Excess post-exercise oxygen consumption

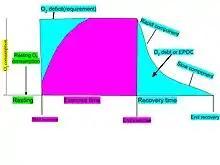
Illustration of the old "oxygen debt" theory

The EPOC effect is greatest soon after the exercise is completed and decays to a lower level over time. One experiment, involving exertion above baseline, found EPOC increasing metabolic rate to an excess level that decays to 13% three hours after exercise, and 4% after 16 hours, for the studied exercise dose. Another study, specifically designed to test whether the effect existed for more than 16 hours, conducted tests for 48 hours after the conclusion of the exercise and found measurable effects existed up to the 38-hour post-exercise measurement, for the studied exercise dose.